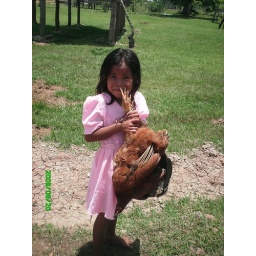
girl w chicken in Nicaragua